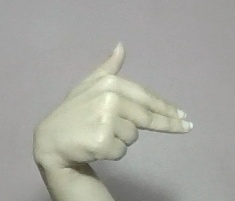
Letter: ghain